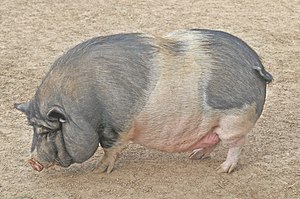
Vietnamesisk hængebugsvin
Et hængebugsvin.
Vietnamesisk hængebugsvin er en griserace af vildsvinet med oprindelse i området omkring Vietnam og Thailand i Asien. Racen er betydelig mindre end vestlige griseracer, men størrelsen varierer alligevel betragtelig. Et fuldvoksent dyr kan veje fra 25 kg til over 130 kg, og bliver i gennemsnit 15 år gamle.